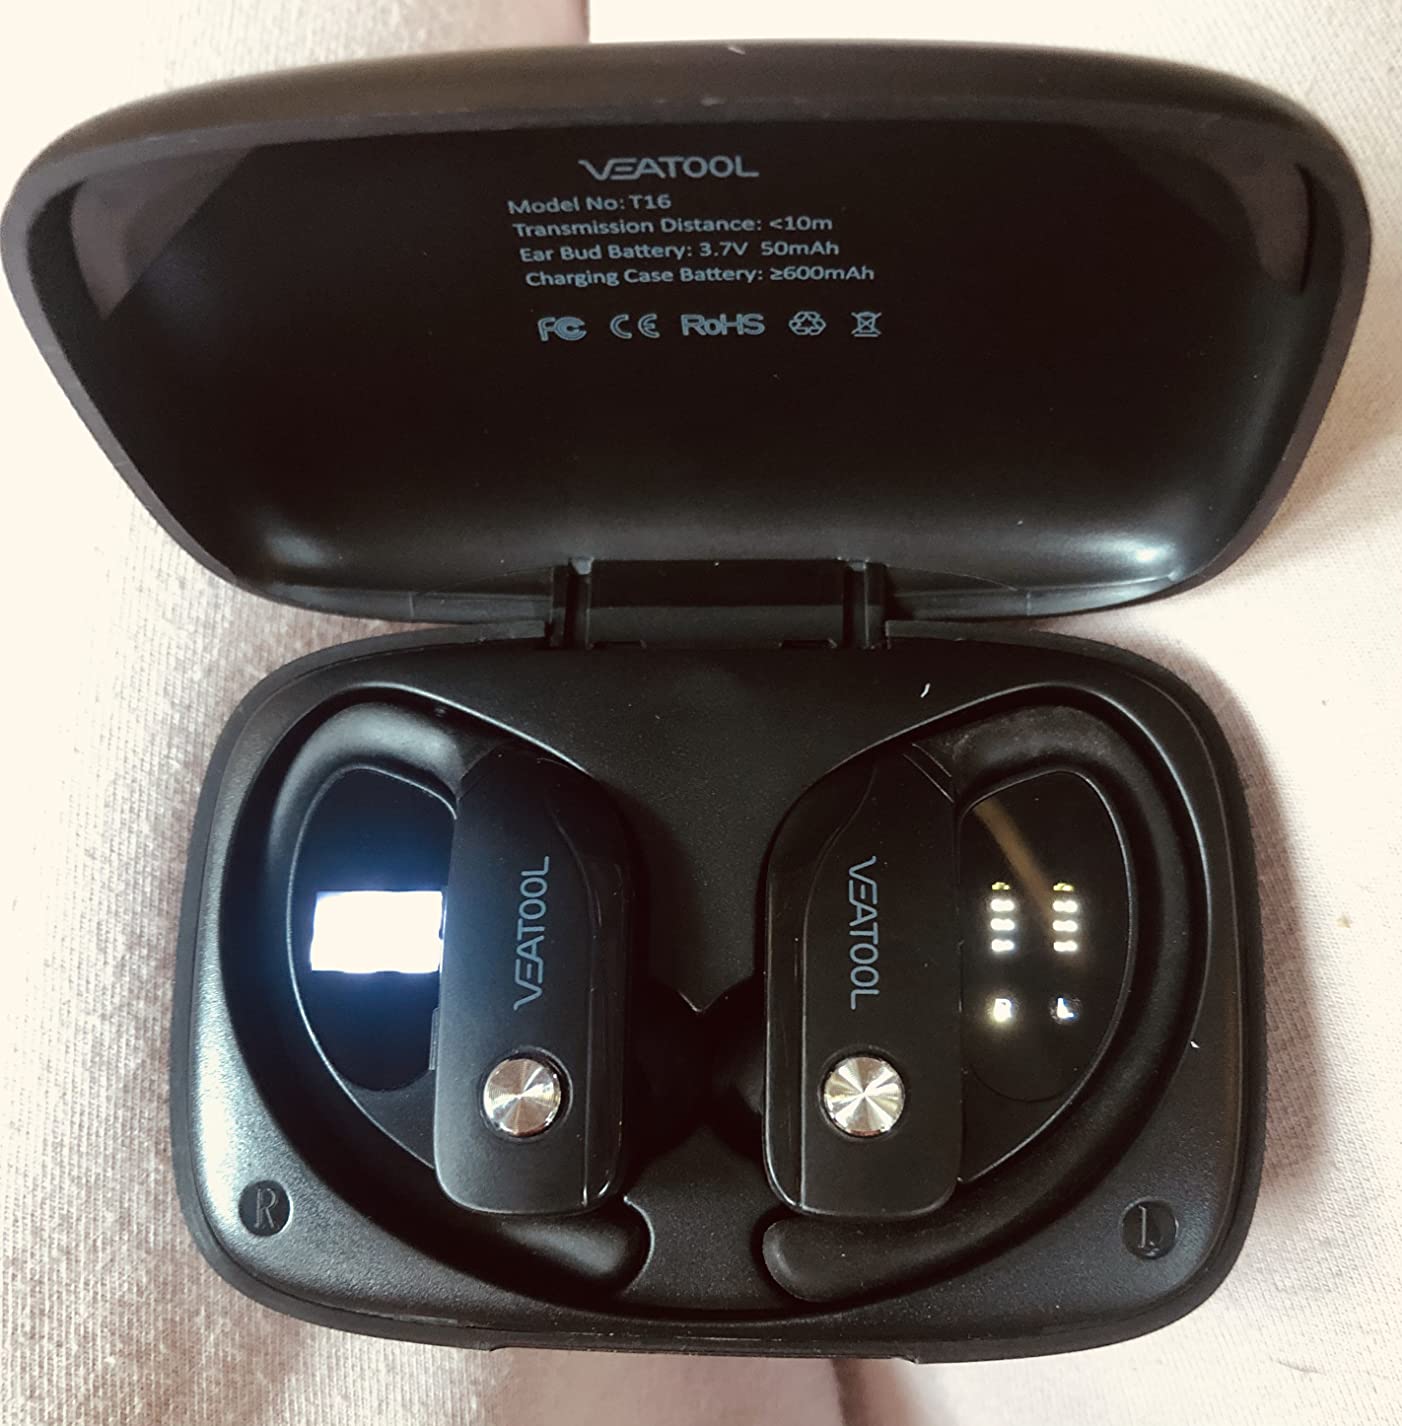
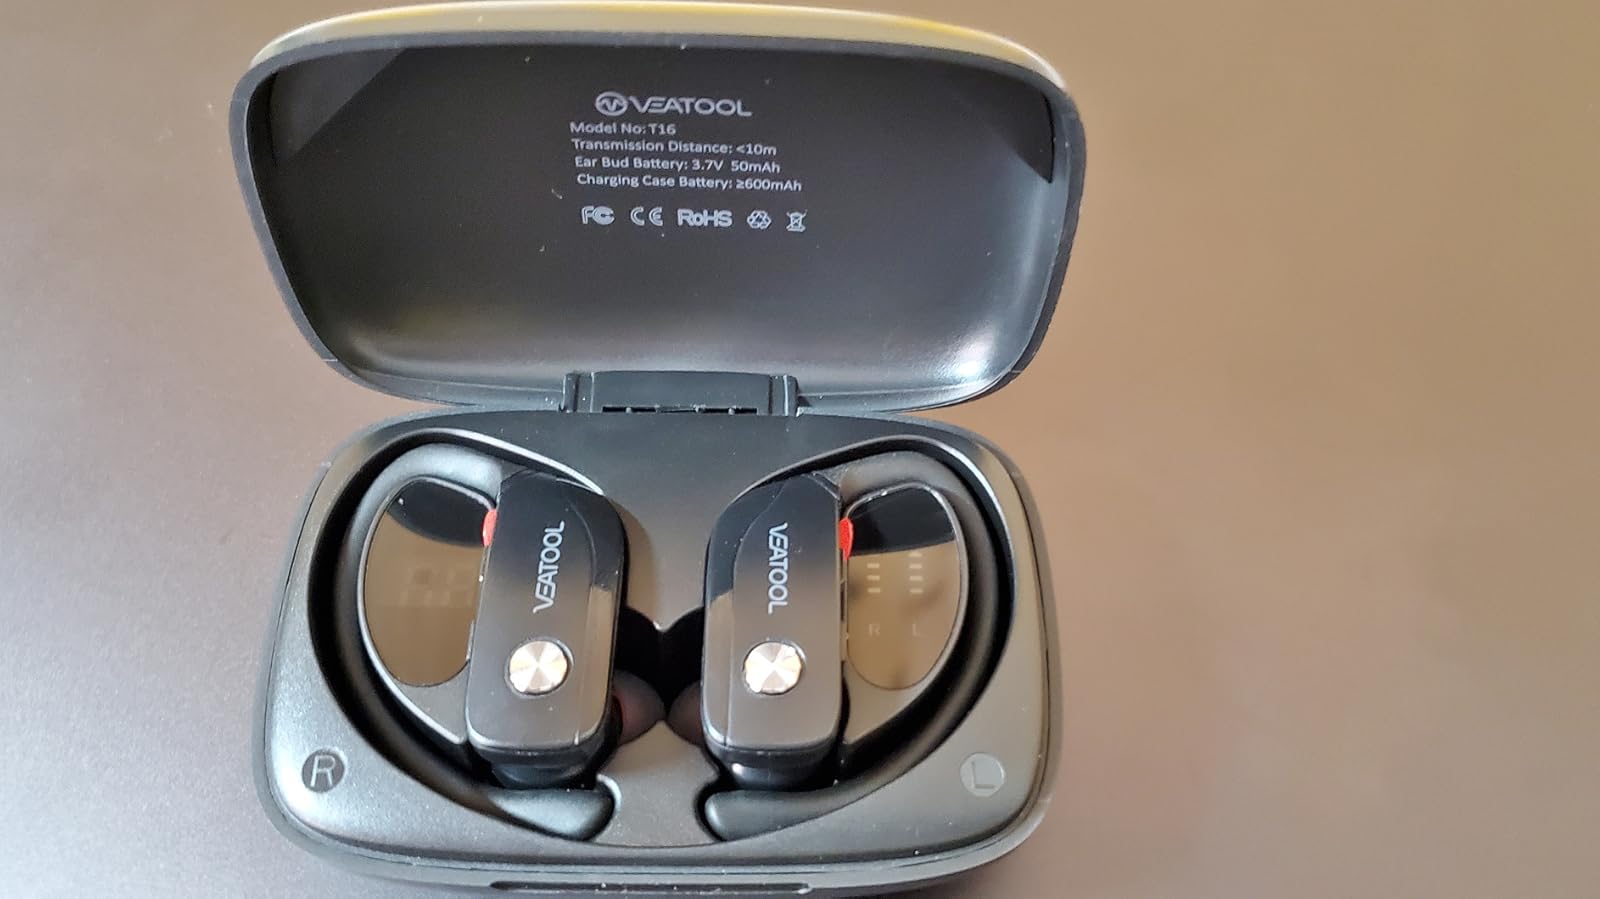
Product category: earbuds
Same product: no